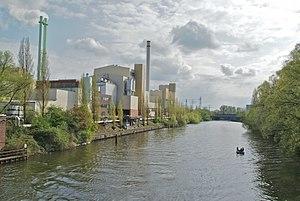
Hamburg (Rothenburgsort), Allemagne: Le Tiefstackkanal depuis le pont Borsigbrücke